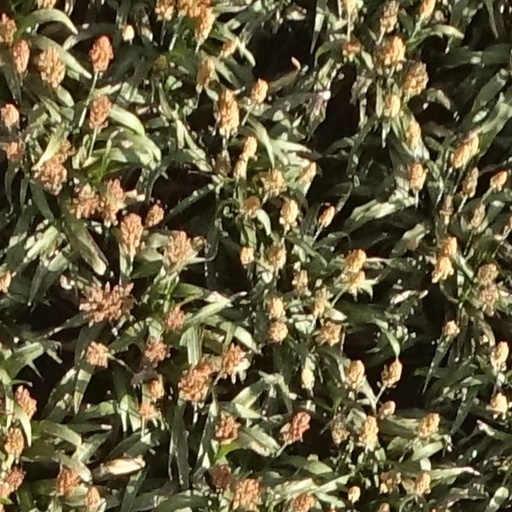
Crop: sorghum